Harriet Mordaunt

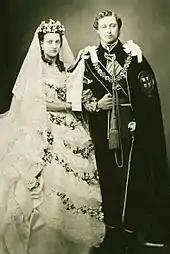
The Prince and Princess of Wales on their wedding day, 1863

Sir Charles forced the drawer of Lady Mordaunt's writing desk and found a number of letters to her from the Prince of Wales. It was plainly unwise for the Prince to have written these and, throughout his life, he seems to have had trouble resisting such communication with women he admired. However, their content (though very similar to the sort of things he wrote some years later to his mistress, Alice Keppel) was, reportedly, innocuous. When published later in provincial newspapers and "The Times", they were judged to be "simple, gossipy, everyday letters"; a biographer of the actress Lily Langtry, another of the Prince's mistresses, observed that "typical lines to Harriet might have come from a benevolent uncle".